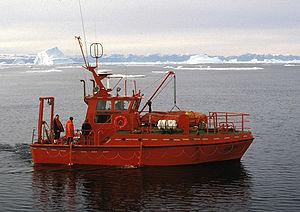
Le FB Polarfuchs est un petit navire océanographique allemand, propriété de la République fédérale d'Allemagne, représentée par le ministère fédéral de l'Education et de la Recherche. Le navire est exploité par l' IFM-GEOMAR-Leibniz-Institut für Meereswissenschaften, géré par RF Forschungsschiffahrt GmbH à Brême.